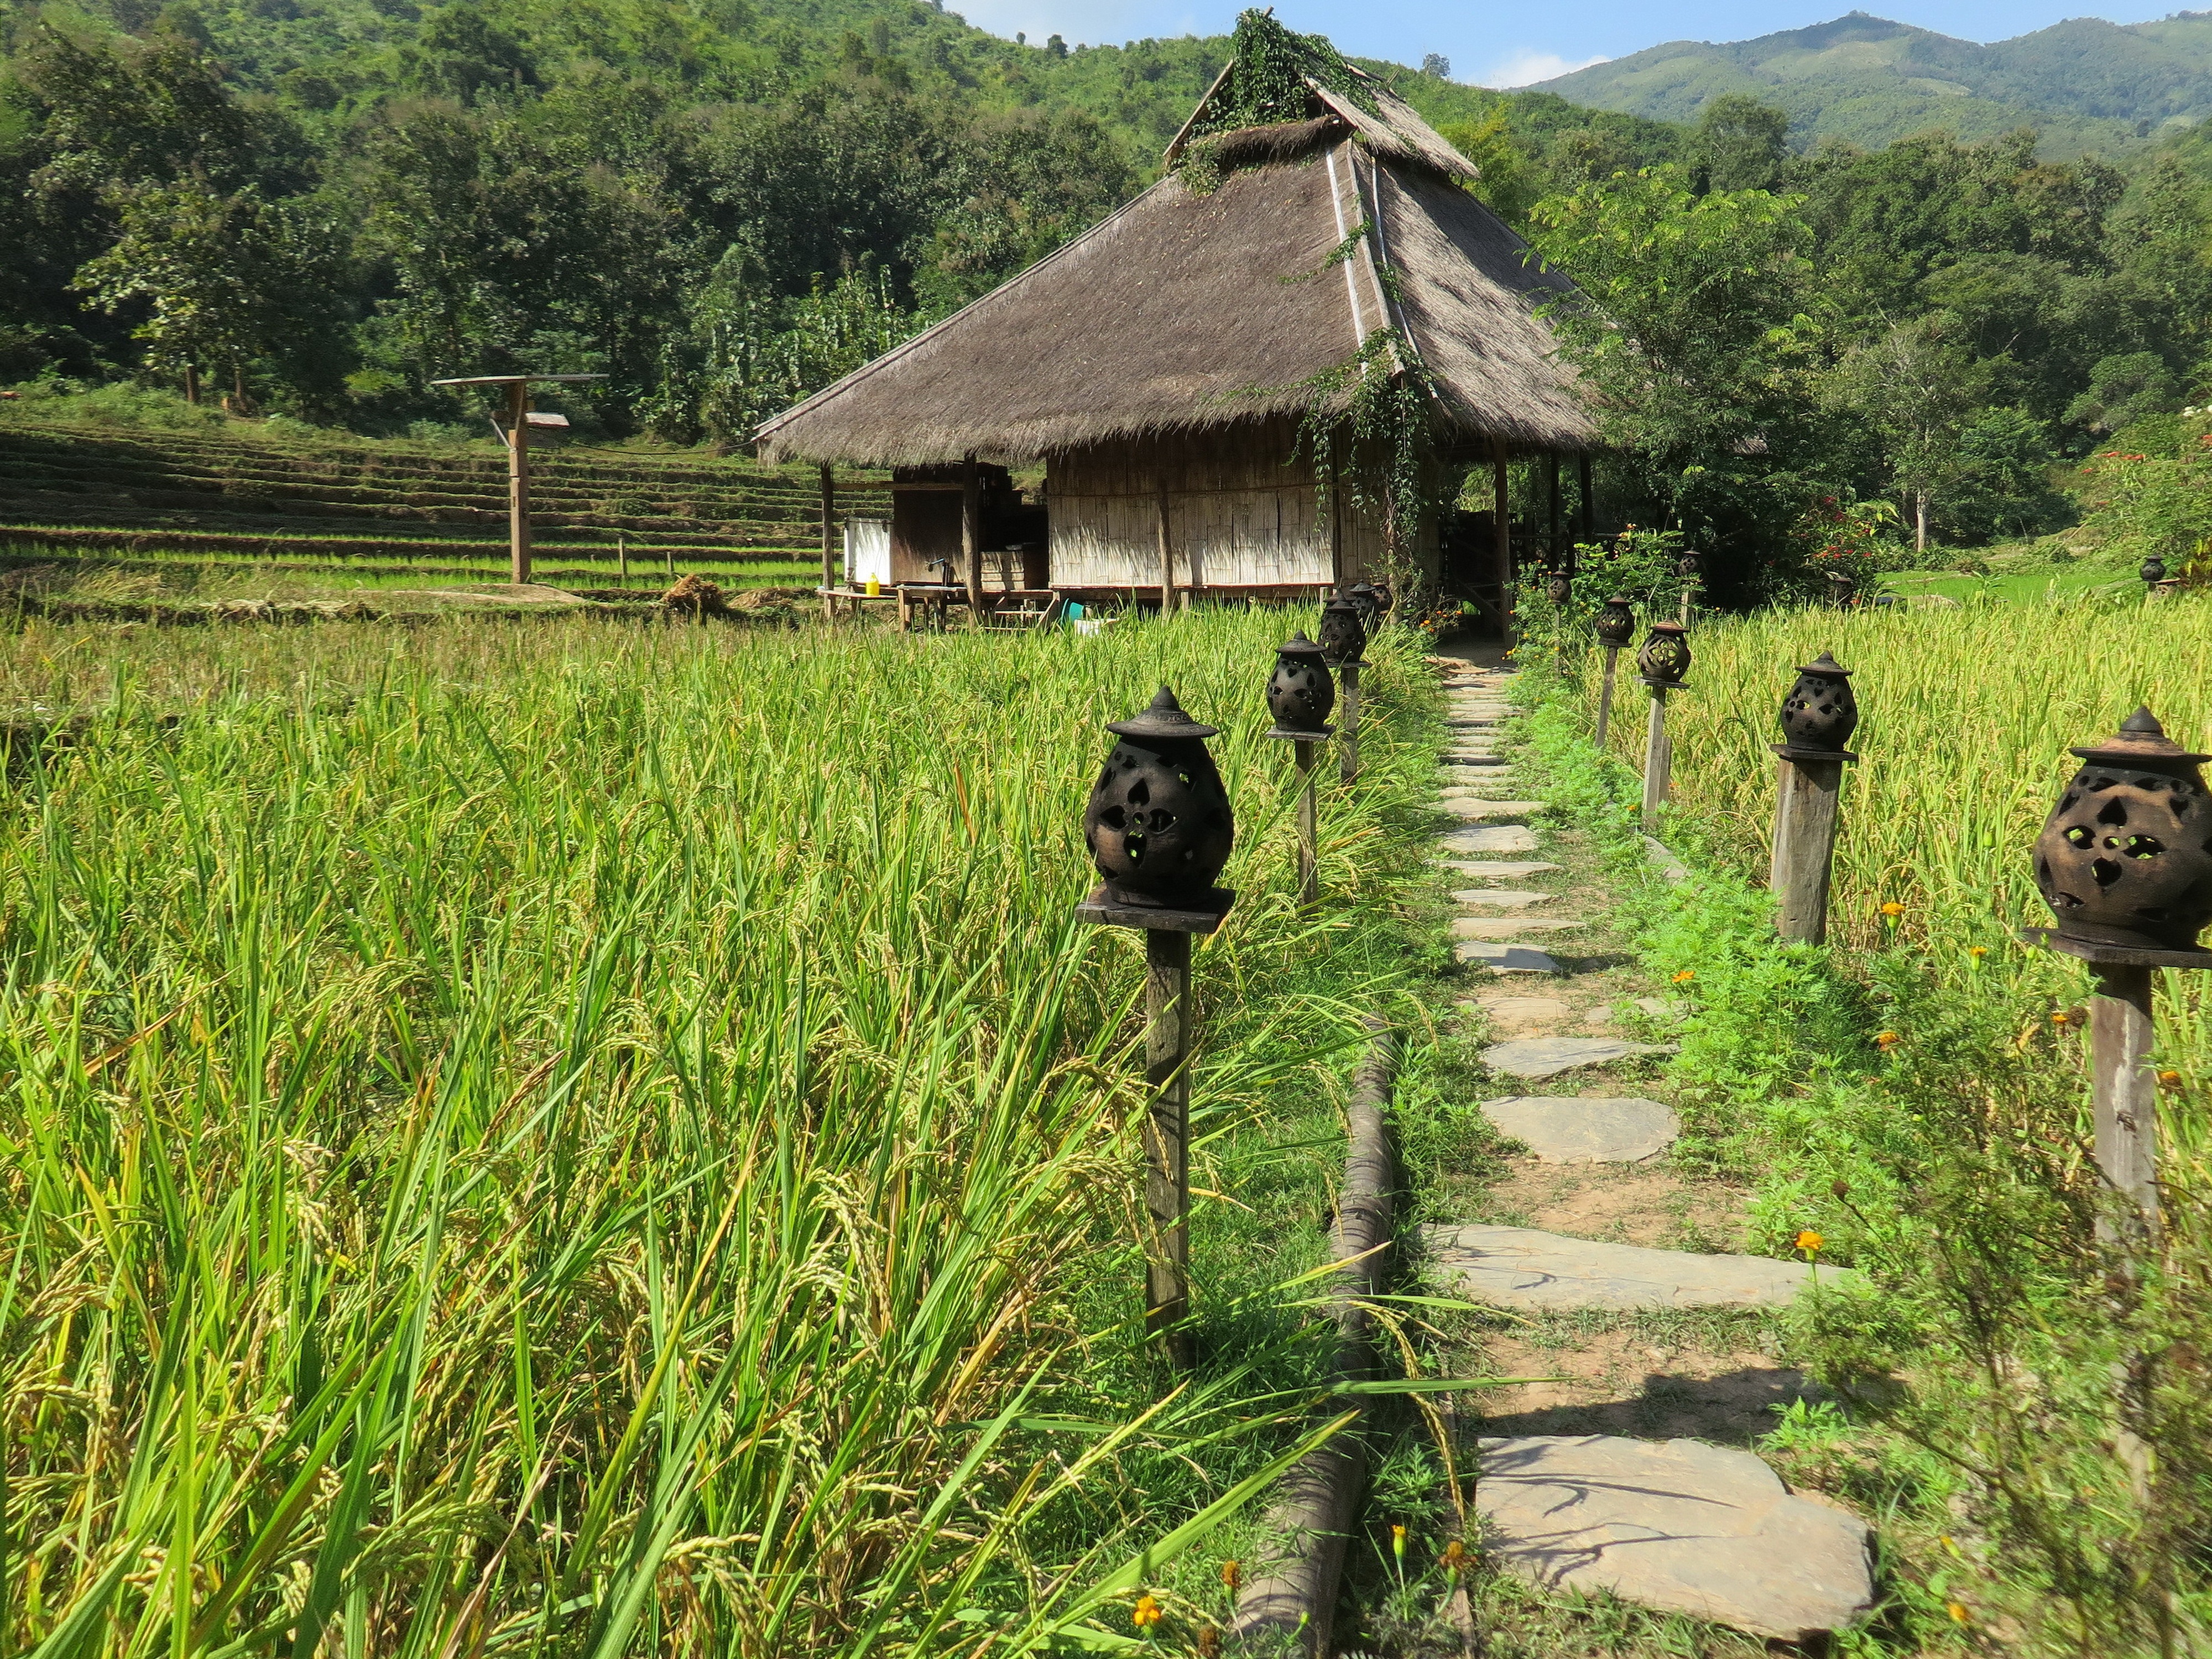
landscape, tree, grass, plant, field, farm, meadow, village, crop, pasture, agriculture, housing, grassland, plantation, laos, accommodation, highlands, rural area, nature reserve, paddy field, rice field, palapa, grass family, land lot, kamu lodge, paillotte, plant community